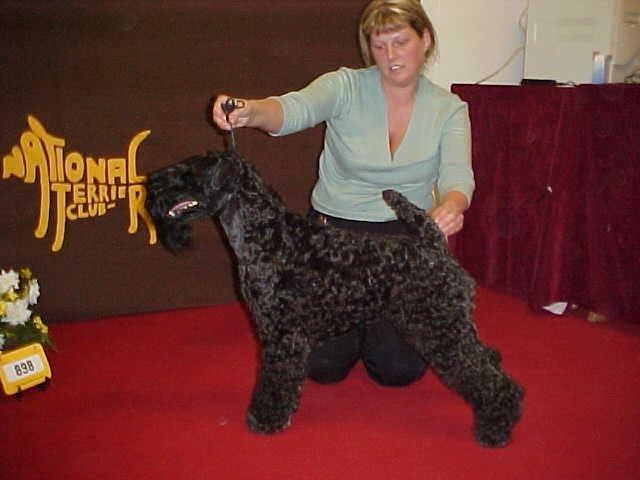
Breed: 229-n000087-Kerry_blue_terrier